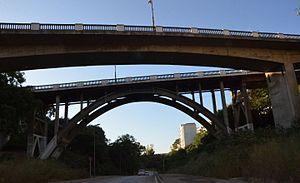
Ponts d'Hydra
L'Oued Kniss est un cours d'eau d'Alger, qui prend naissance dans le Sahel algérois pour se jeter dans la baie d'Alger.
Hydra est une commune de la wilaya d'Alger en Algérie, située sur les hauteurs de la ville d'Alger à 210 m d'altitude. Huppée et essentiellement résidentielle, elle abrite le siège d'une trentaine d'ambassades.